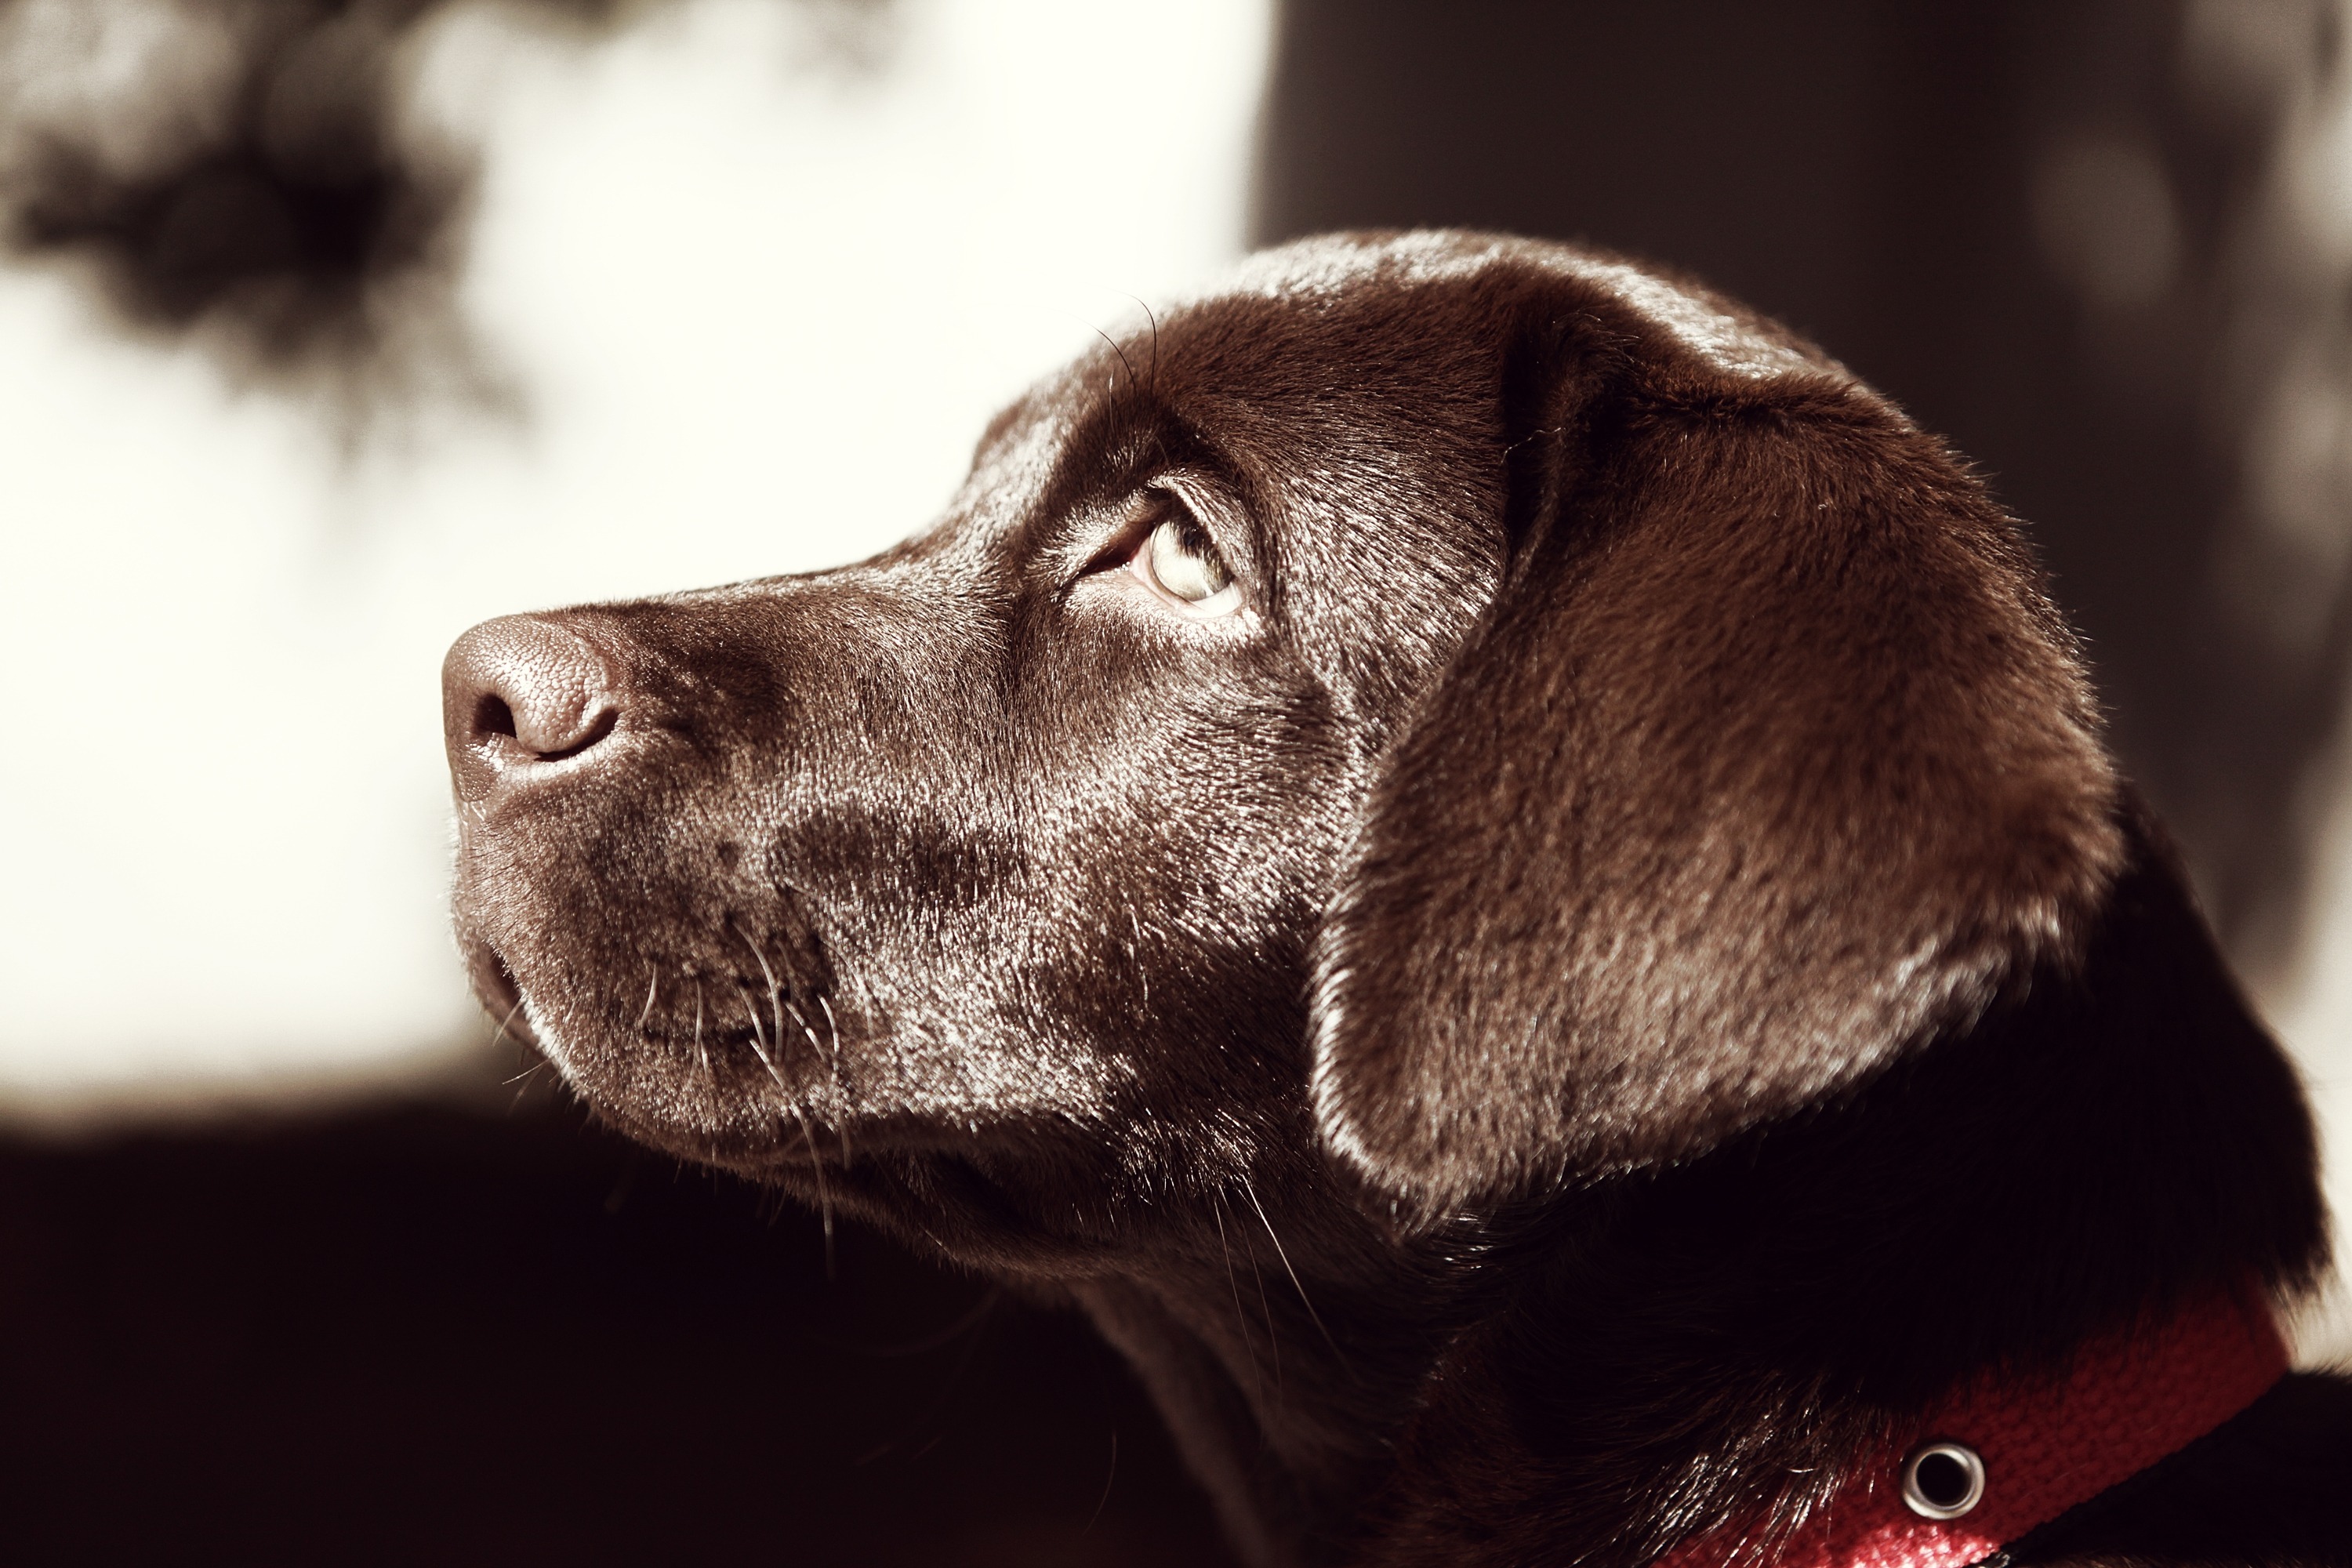
puppy, dog, canine, pet, brown, mammal, black, close up, nose, whiskers, snout, vertebrate, labrador retriever, labrador, faithful, dog like mammal